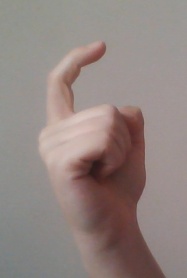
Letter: ra